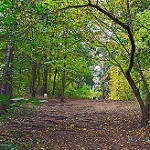
Scene: Outdoor